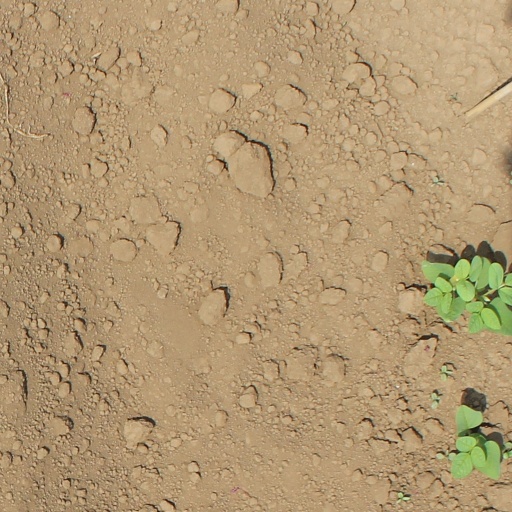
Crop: soybean